Outokumpu, Finland

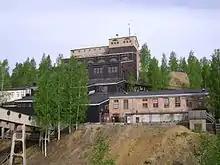
Outokumpu Old Mine

The municipality was formerly known as "Kuusjärvi". In 1968 it became a market town and was renamed as Outokumpu after the copper mine located in the municipality. Outokumpu gained town privileges in 1977. The town began to form around the Outokumpu Copper Mine, which was active from 1913 to 1989. The old mining area is still clearly visible as it is situated in the town centre and nowadays it has been developed into a tourist attraction.